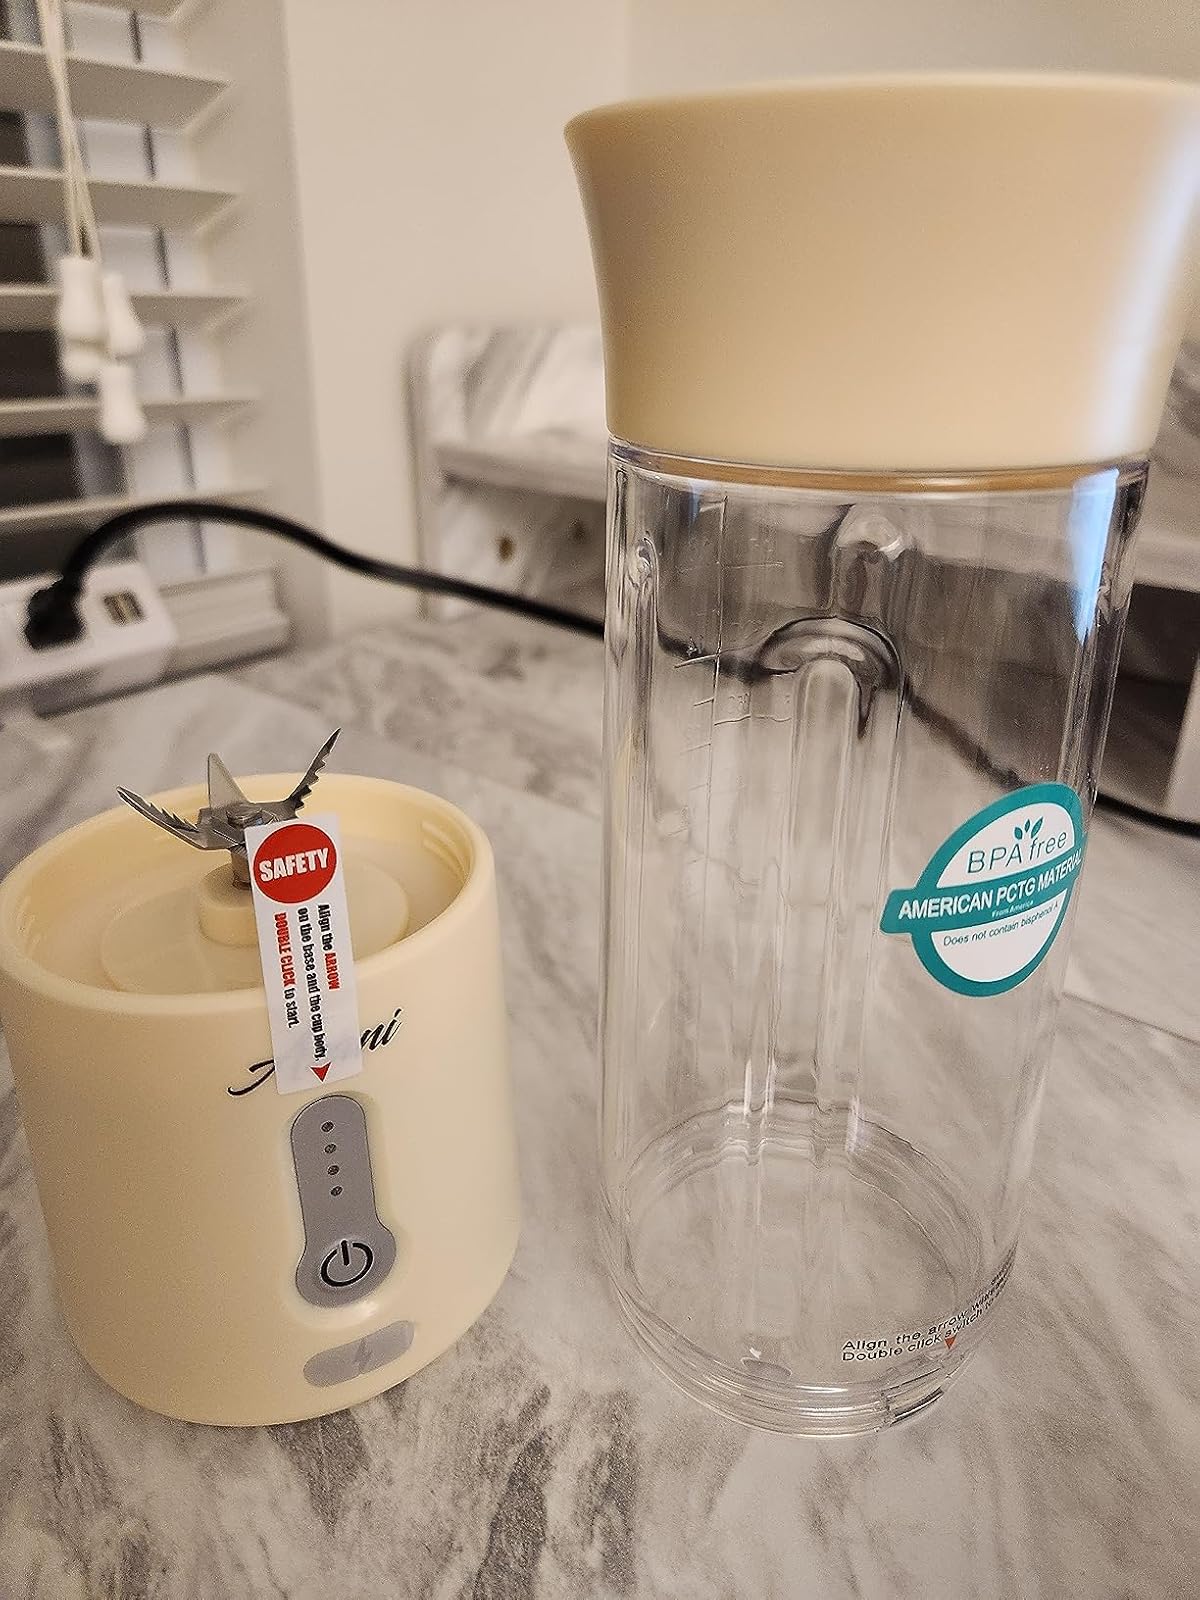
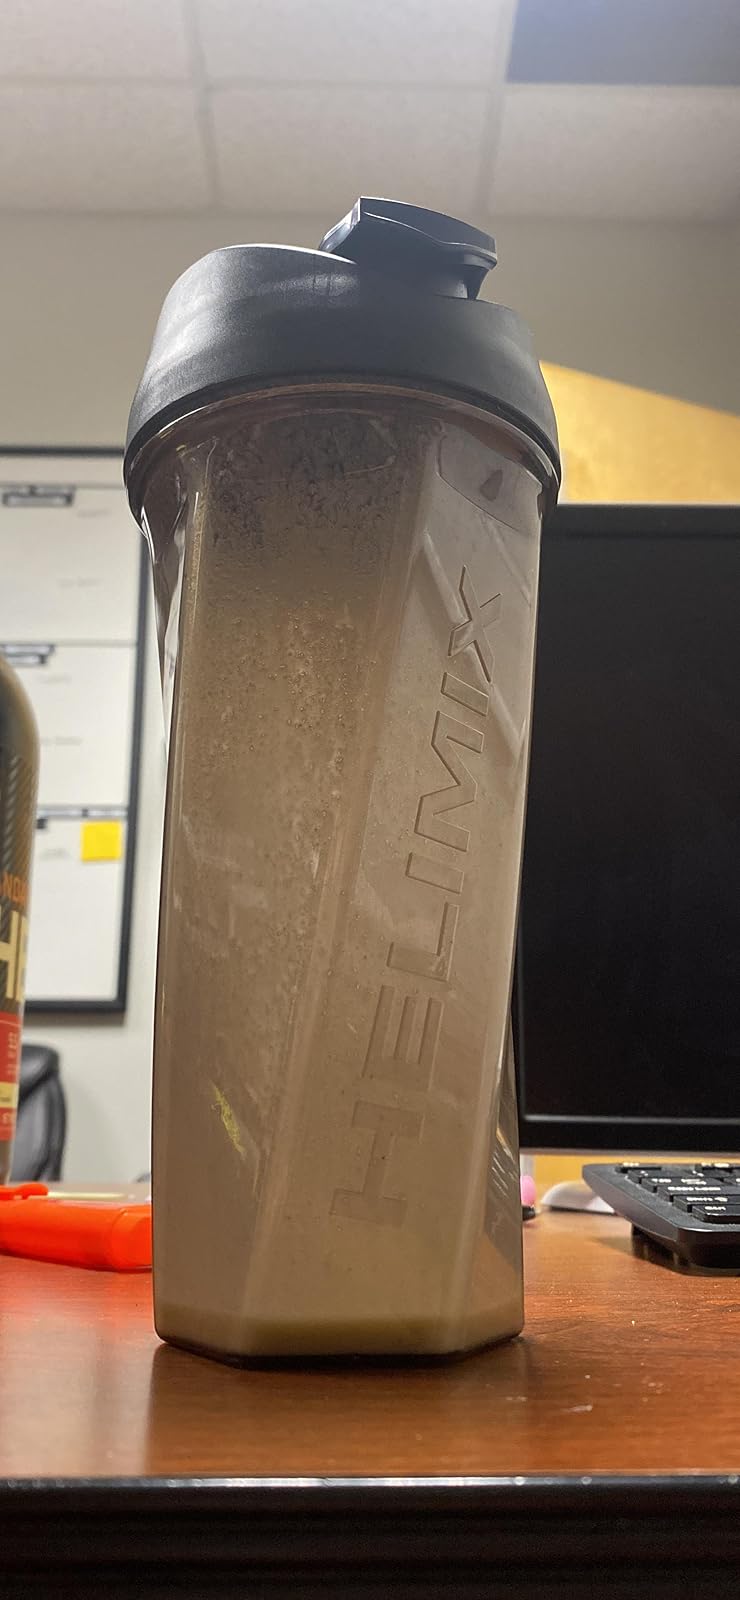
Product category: items_blender
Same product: no